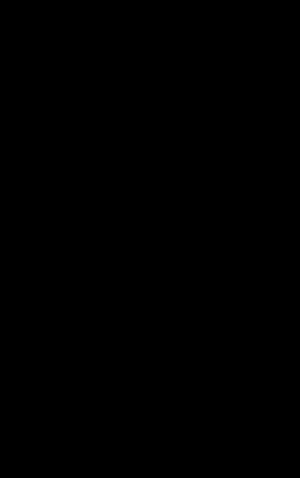
La hryvnia est la devise monétaire de l’Ukraine depuis le 2 septembre 1996, date à laquelle elle a remplacé le karbovanets ukrainien au taux d'une hryvnia pour 100 000 karbovantsiv. La hryvnia se subdivise en 100 kopecks.